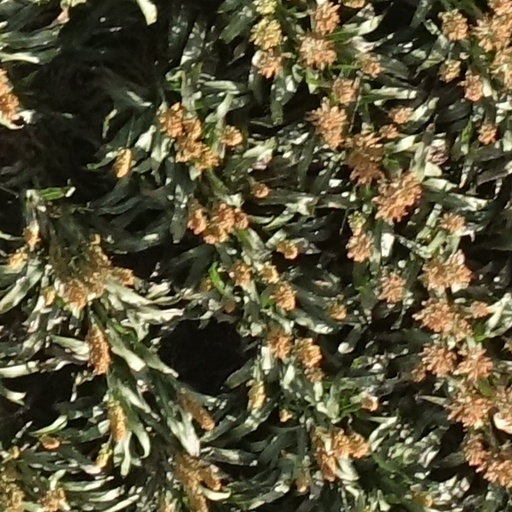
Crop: sorghum